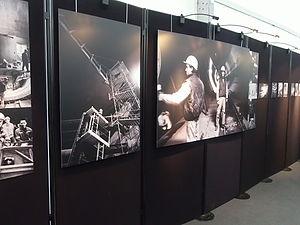
Visite du chantier du tunnelier de la ligne B du métro de Rennes le 22 décembre 2014. Photos du chantier de la ligne A.
La ligne A du métro de Rennes, ou ligne a selon la graphie officielle, est l'unique ligne du métro de Rennes. Son parcours traverse la ville de Rennes du nord-ouest au sud-est, reliant les stations J.F. Kennedy à La Poterie.
Le métro de Rennes est un système de transport collectif en site propre automatique desservant la ville de Rennes, dans le département français d'Ille-et-Vilaine, en région Bretagne. Utilisant la technologie du véhicule automatique léger, il est inauguré le 15 mars 2002, faisant de Rennes entre 2002 et 2008 la plus petite ville au monde à avoir un réseau de métro.